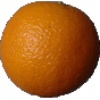
Label: Orange 1